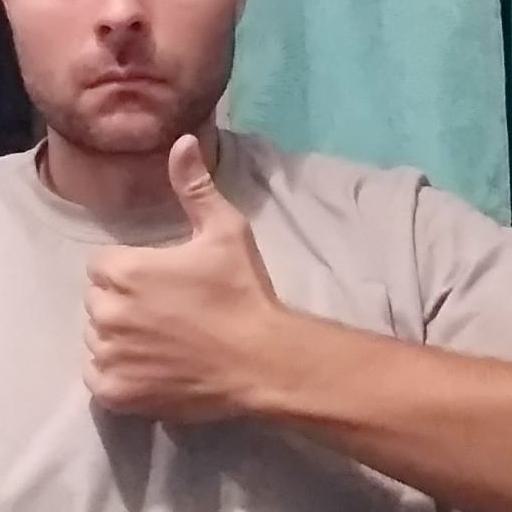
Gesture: like